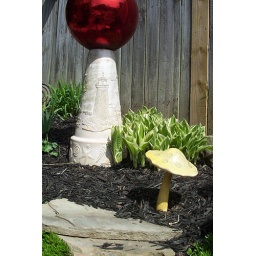
These reflecting balls are made in a small shop across the river from here.